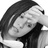
Emotion: neutral